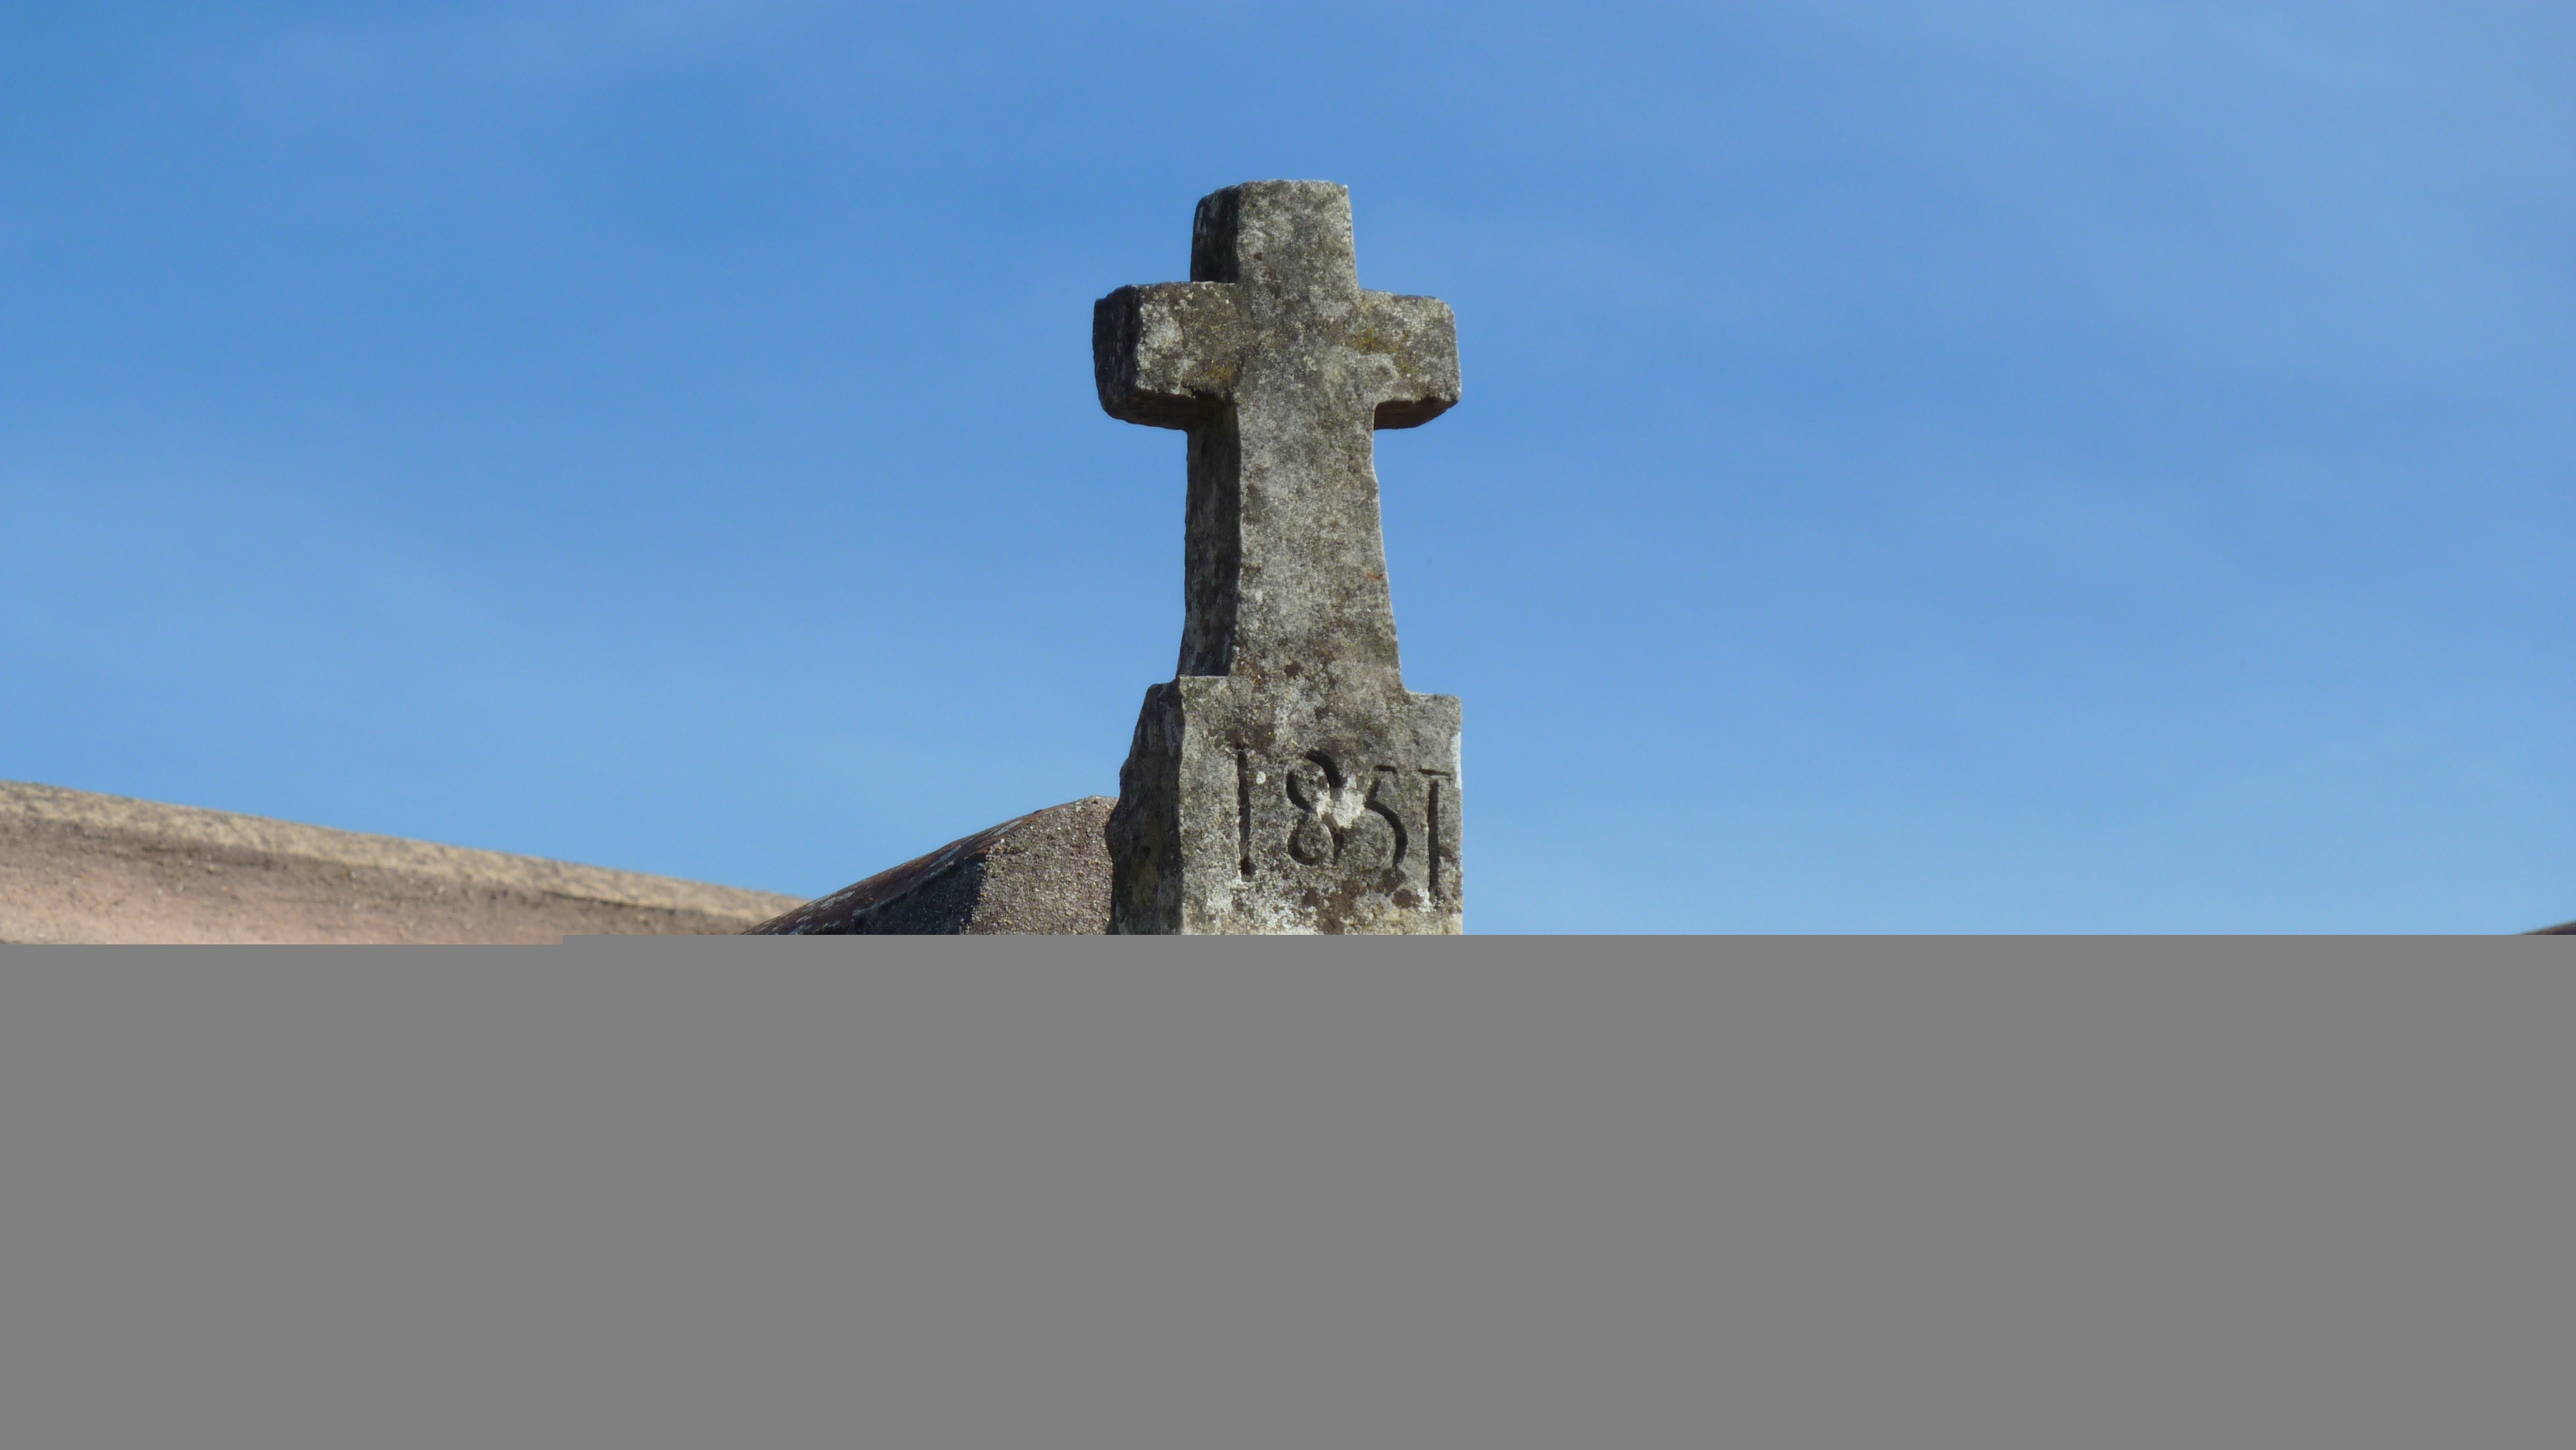
architecture, rooftop, building, stone, monument, historic, cross, christian, portugal, stonework, fatima